Huntsville Hospital System

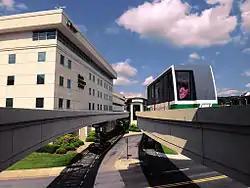
Huntsville Hospital tram system

Huntsville Hospital East becomes Huntsville Hospital for Women & Children. Huntsville Hospital completes construction of a two car overhead tram system connecting the main facilities on campus.